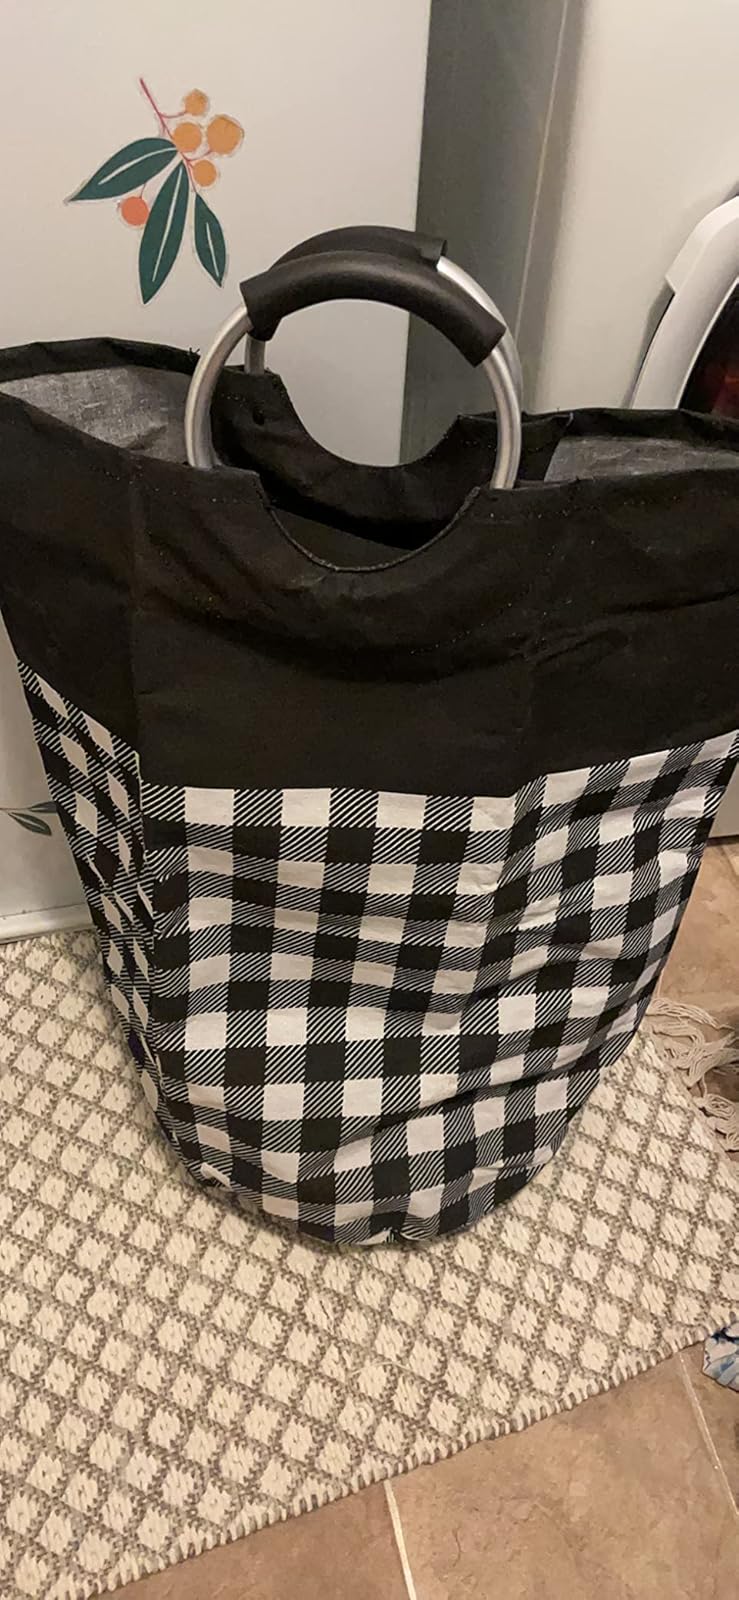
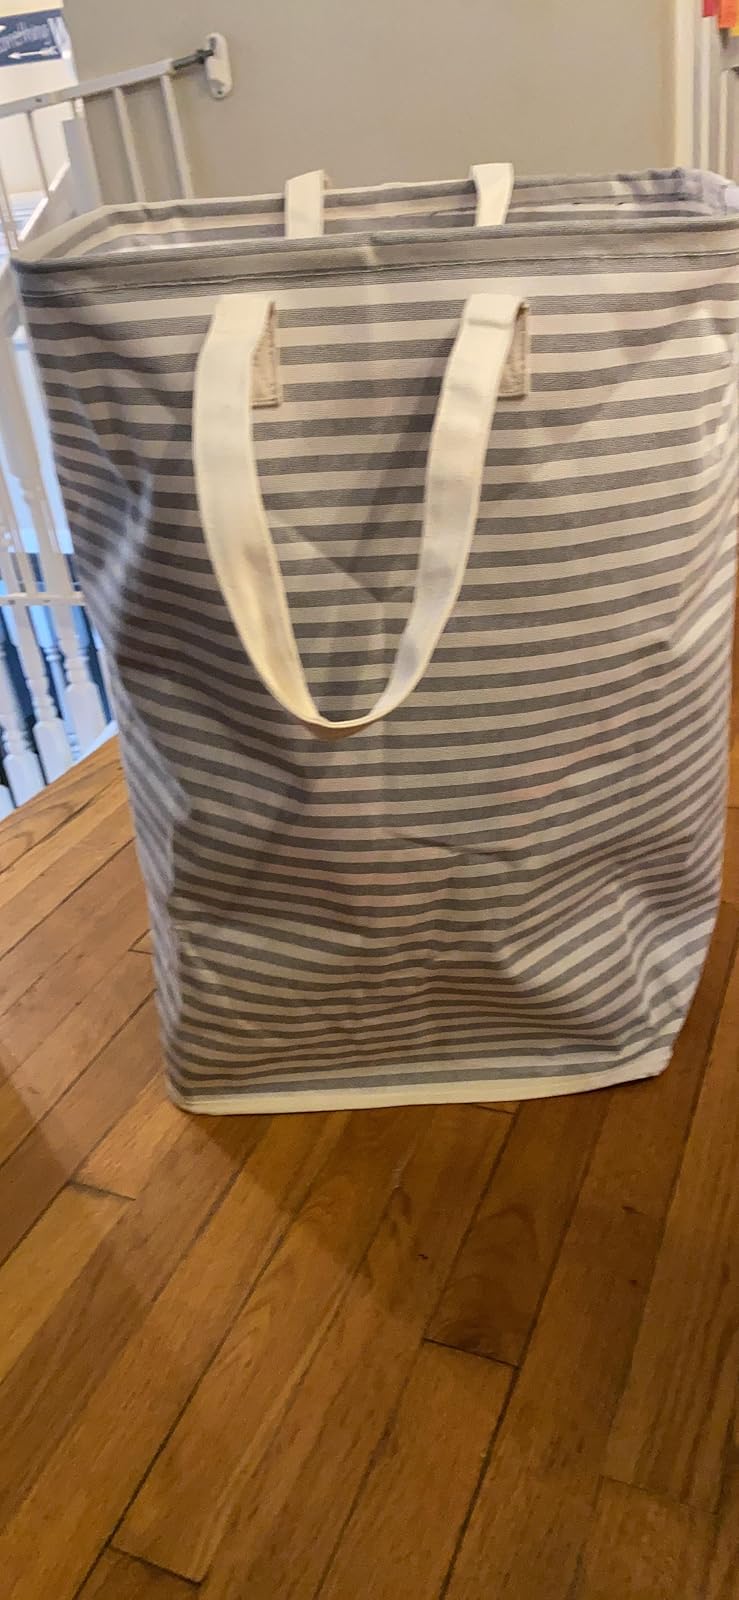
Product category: items_hamper
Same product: no